Battle of Hakodate

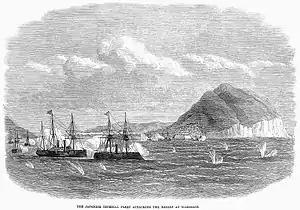
"Battle of Hakodate", William Henry Webster

The was fought in Japan from December 4, 1868 to June 27, 1869, between the remnants of the Tokugawa shogunate army, consolidated into the armed forces of the rebel Ezo Republic, and the armies of the newly formed Imperial government (composed mainly of forces of the Chōshū and the Satsuma domains). It was the last stage of the Boshin War, and occurred around Hakodate in the northern Japanese island of Hokkaidō. In Japanese, it is also known as the .